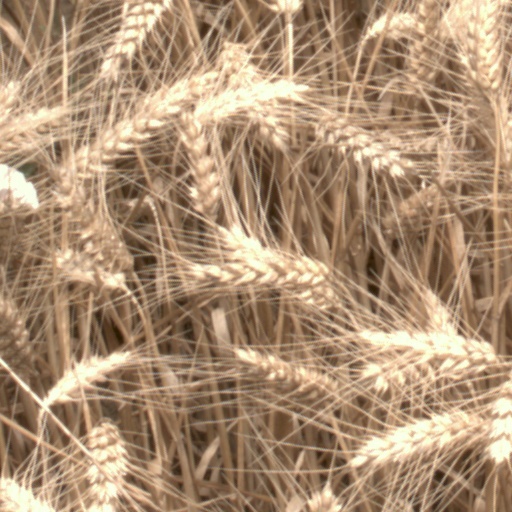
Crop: wheat